Nicodemo Scarfo

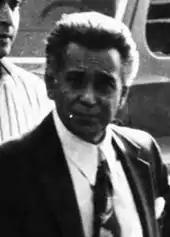

Nicodemo Domenico Scarfo Sr. (March 8, 1929 – January 13, 2017) also known as "Little Nicky", was an American mobster who served as boss of the Philadelphia crime family from 1981 to 1990. Infamously known for his murderous reputation, Scarfo led the family through its bloodiest period until his conviction in 1988.